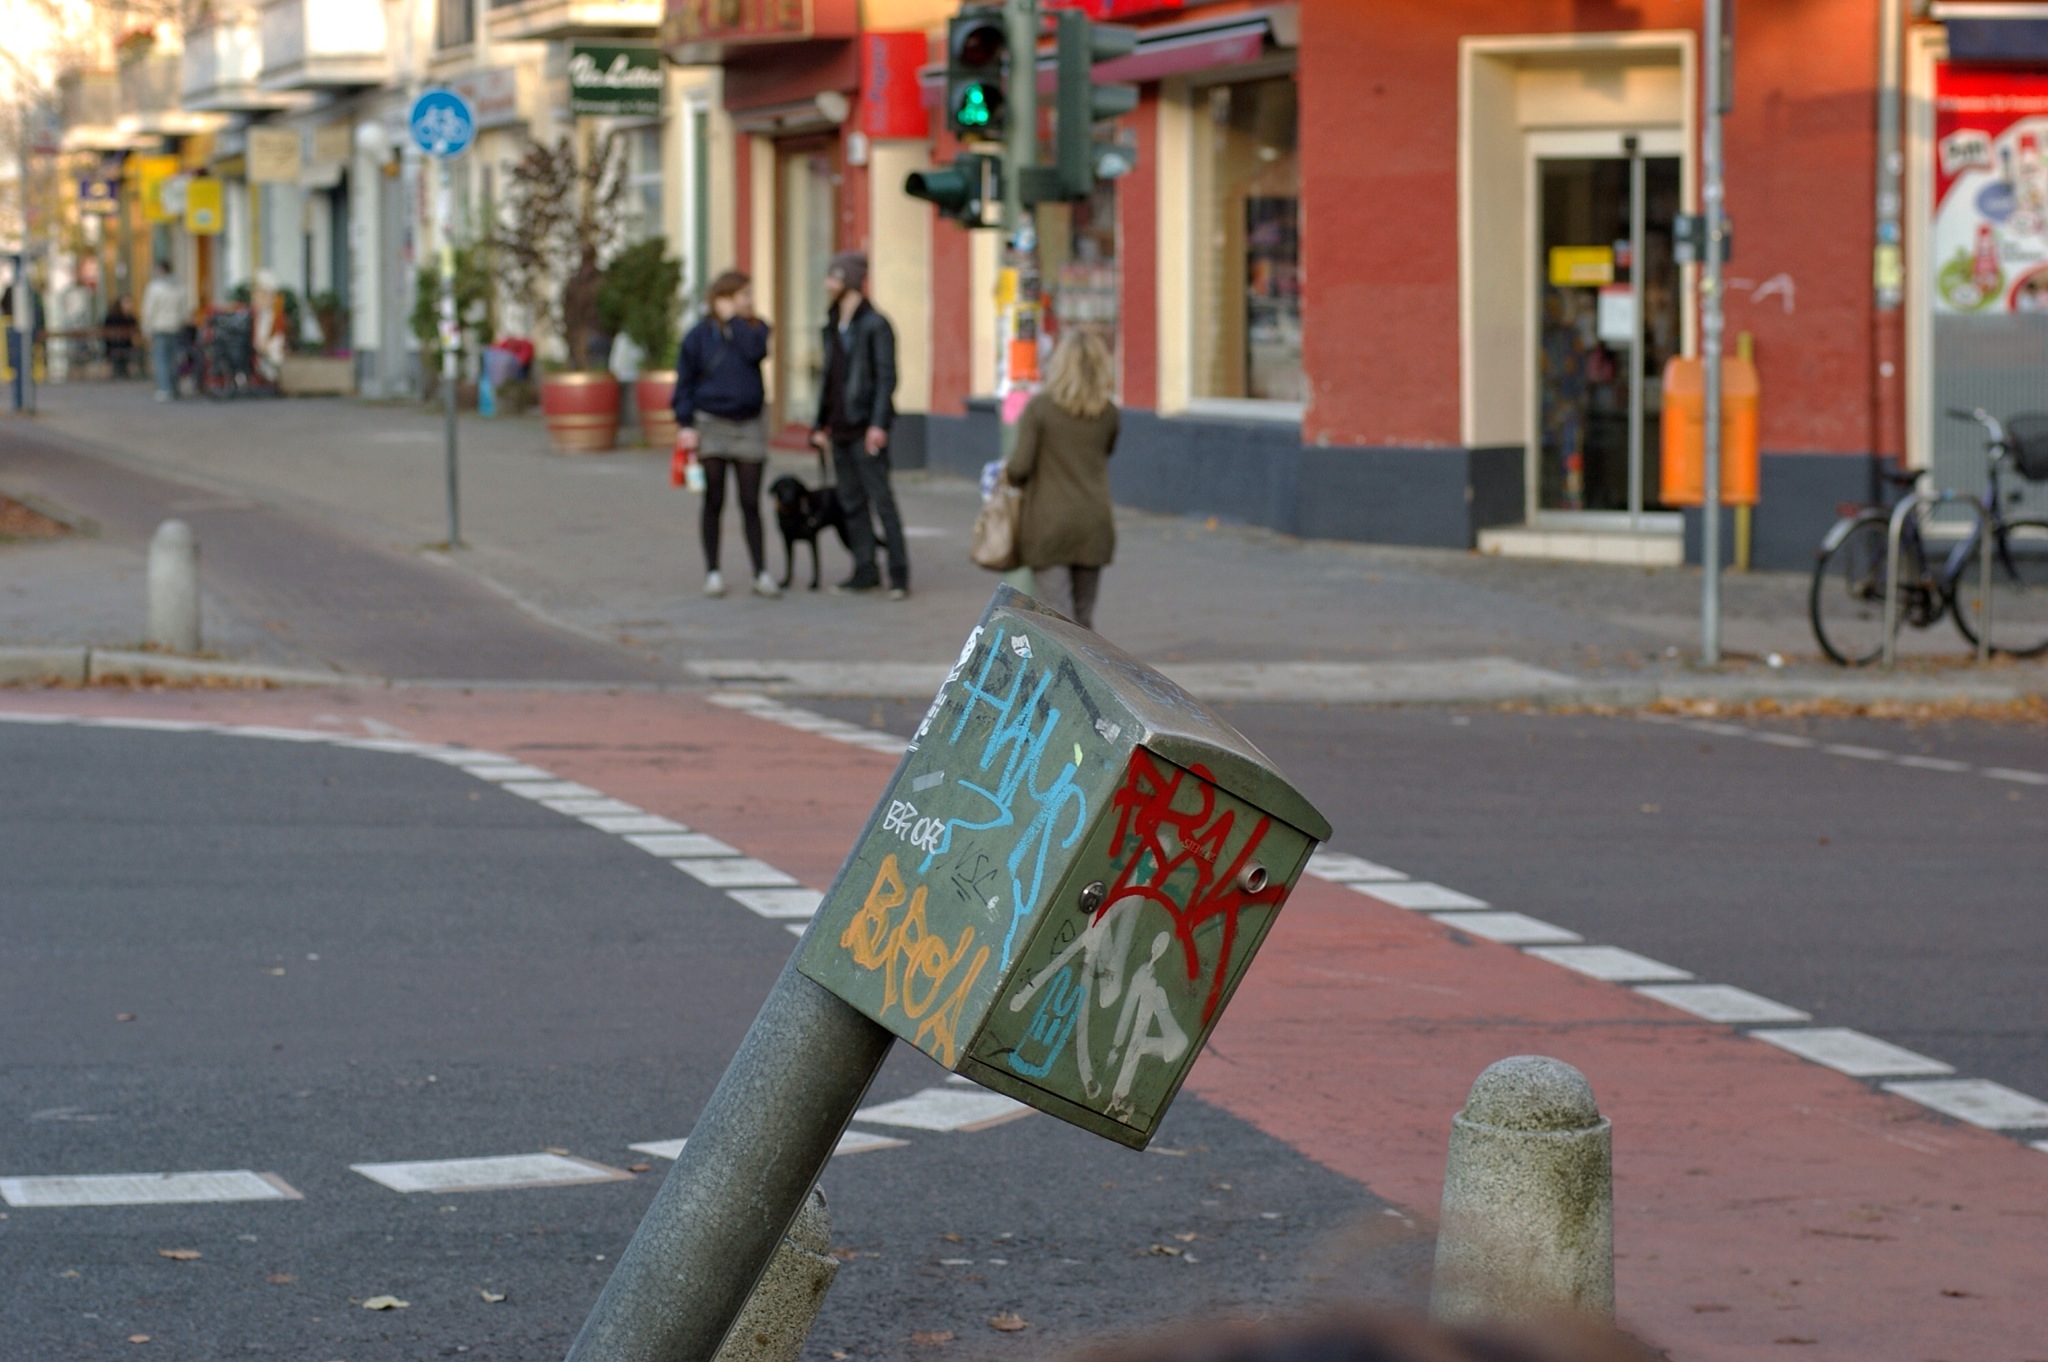
pedestrian, road, street, sidewalk, city, downtown, lane, 2011, infrastructure, germany, deutschland, berlin, pentax, snapseed, lenstagged, steffenzahn, guessedberlin, k100d, justpentax, iamflickr, cosina, voigtlander, 58mm, nokton, 58mmf14, 58mm14, nokton58mmf14slii, 58mmf14nokton, neighbourhood, cosinavoigtl nder, voigtl ndernokton58mmf14, gwbanoniman9876, pedestrian crossing, road surface, urban area, human settlement